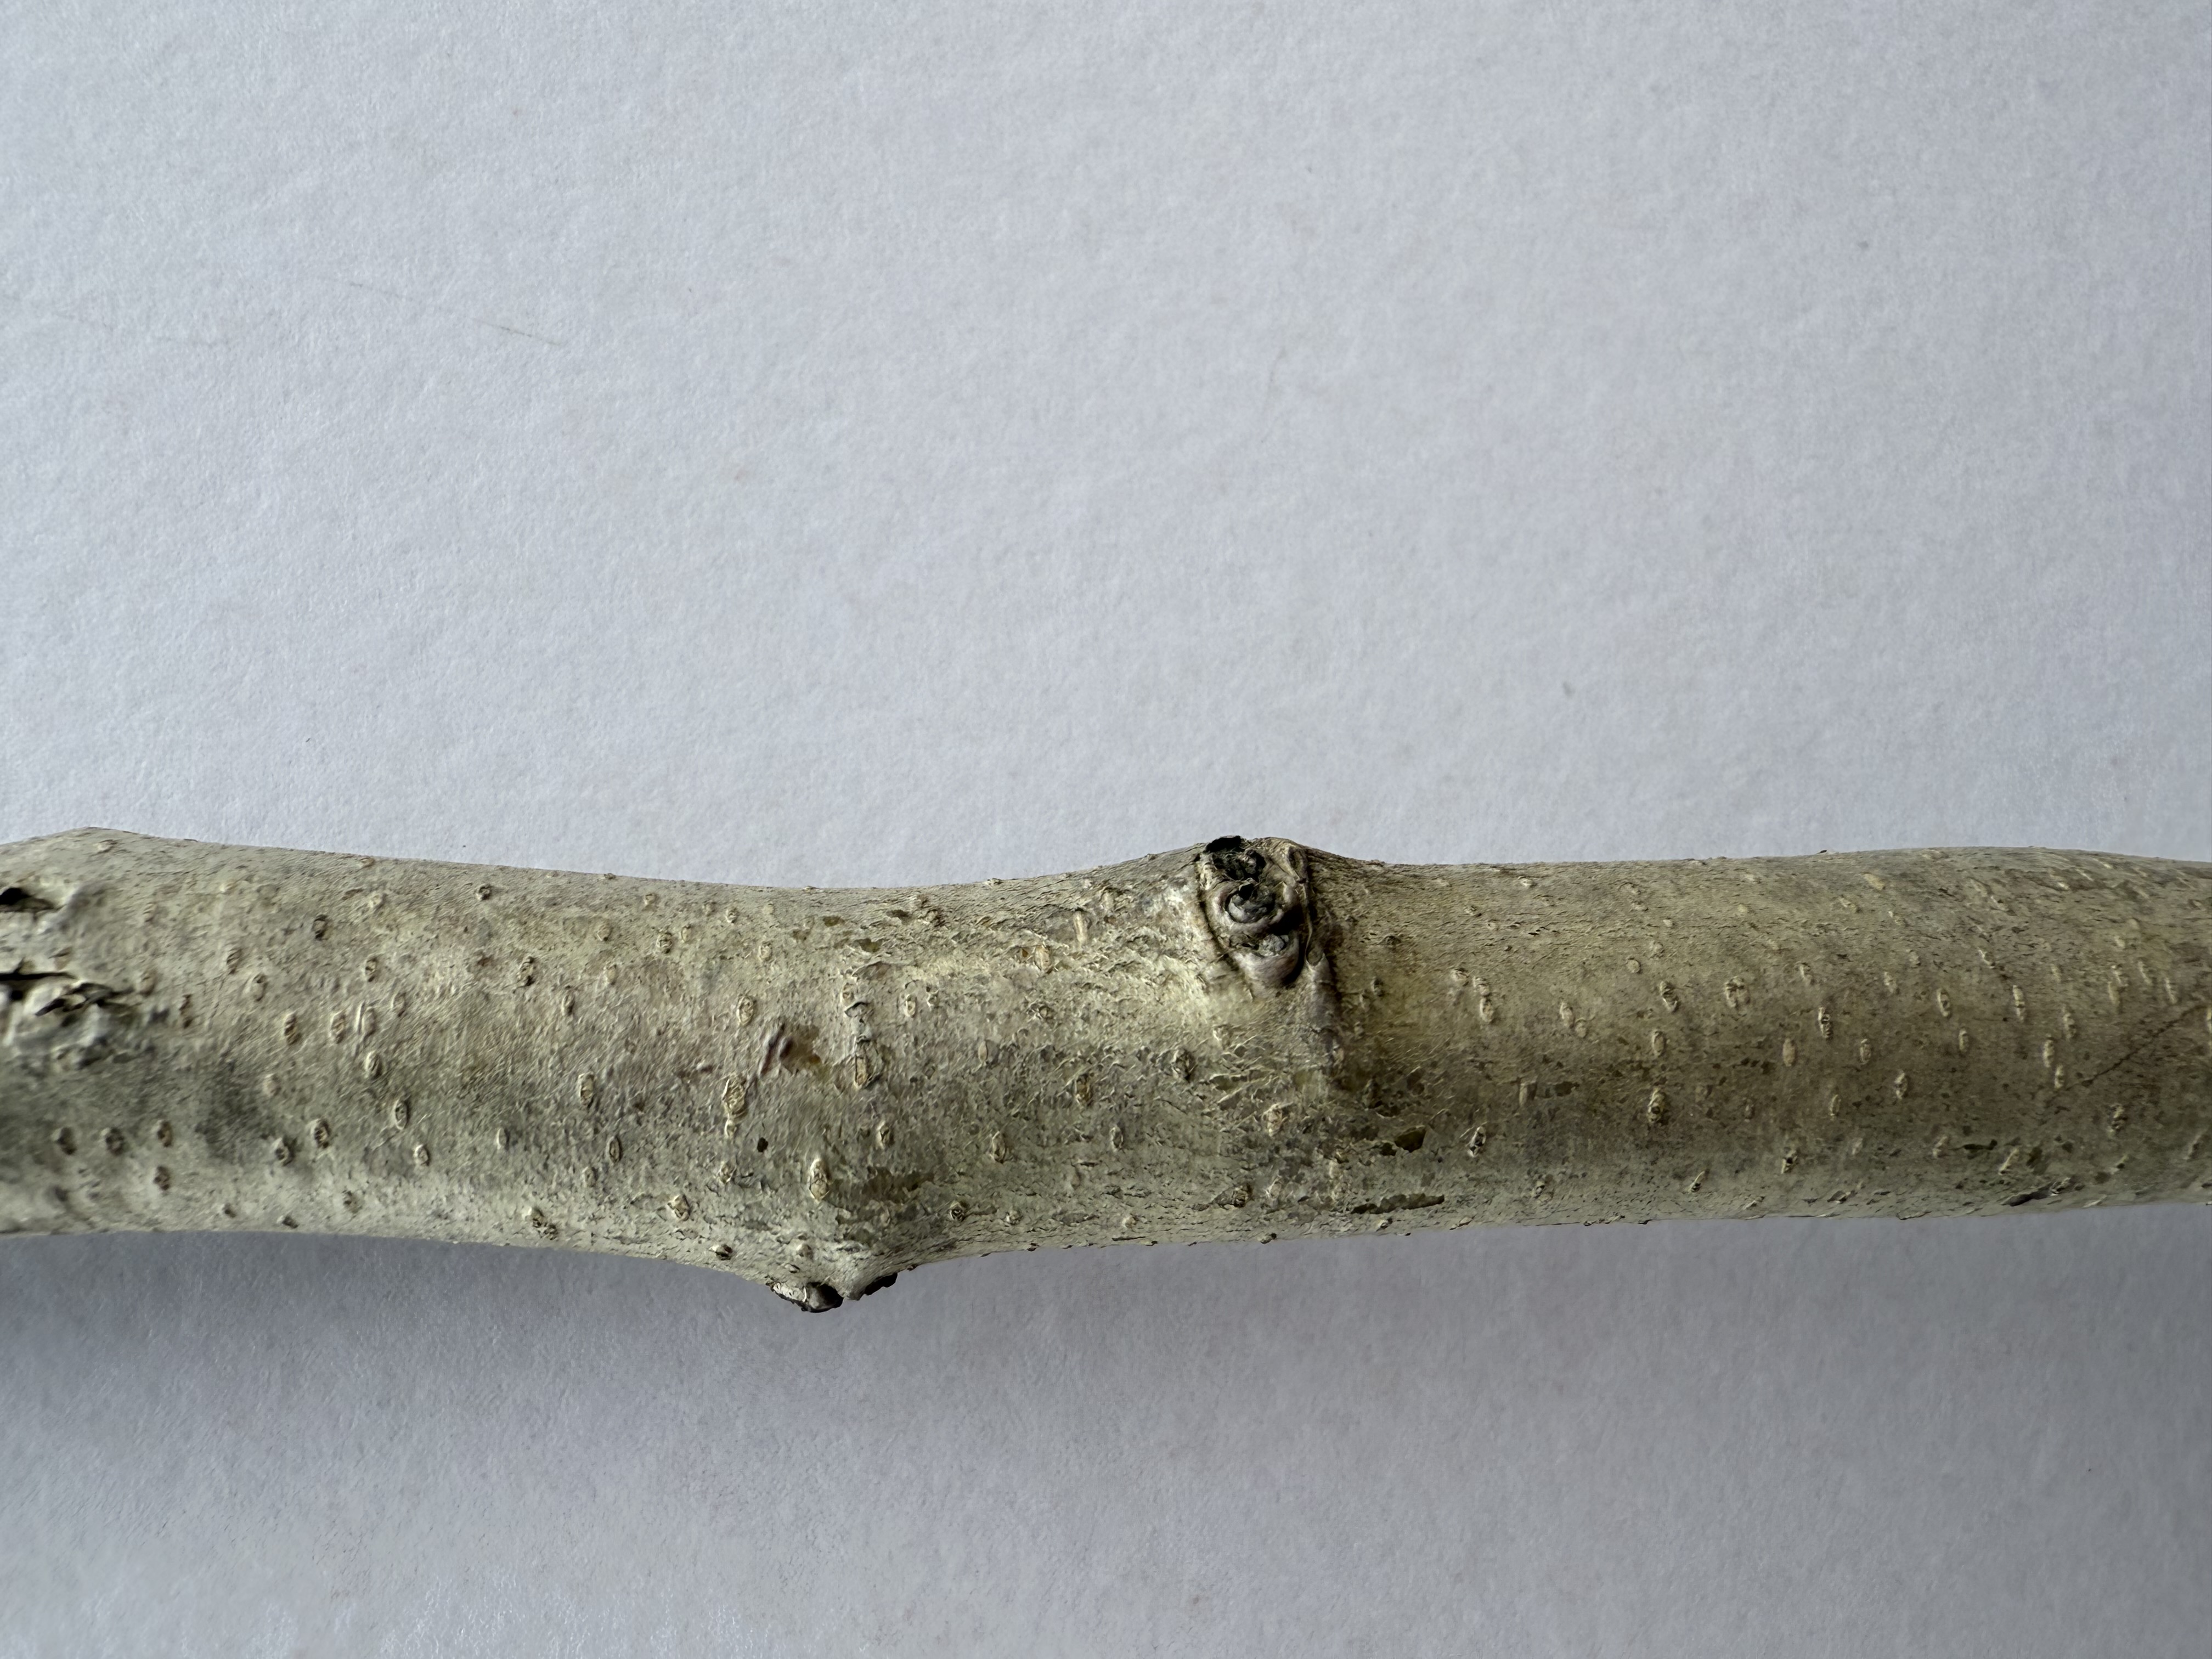
Variety: Medlar